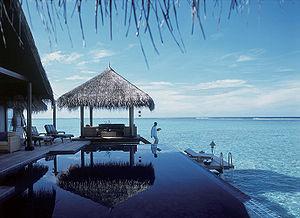
Le tourisme aux Maldives est la principale activité économique du pays. Il joue un rôle important dans l'entrée de devises dans le pays et la création d'emplois dans le secteur tertiaire. L'archipel des Maldives est en effet, de par son cliché de « carte postale tropicale », une source d'attraction pour de nombreux touristes.